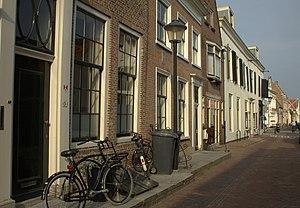
Ridouan Taghi, né le 20 décembre 1977 à Beni Salmane, est un mafieux néerlandais d'origine marocaine qui dirige une organisation de la Mocro Maffia, spécialisée dans la formation de groupes criminels opérant des trafics de cocaïne à l'international. Il est suspecté d'avoir orchestré plusieurs assassinats, attentats et kidnappings en lien avec la Mocro-oorlog. La police estime qu'un tiers du trafic de cocaïne en Europe passait par son organisation.